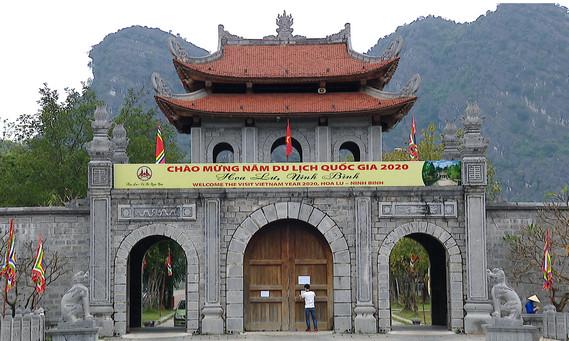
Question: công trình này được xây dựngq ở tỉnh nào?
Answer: ở tỉnh ninh bình